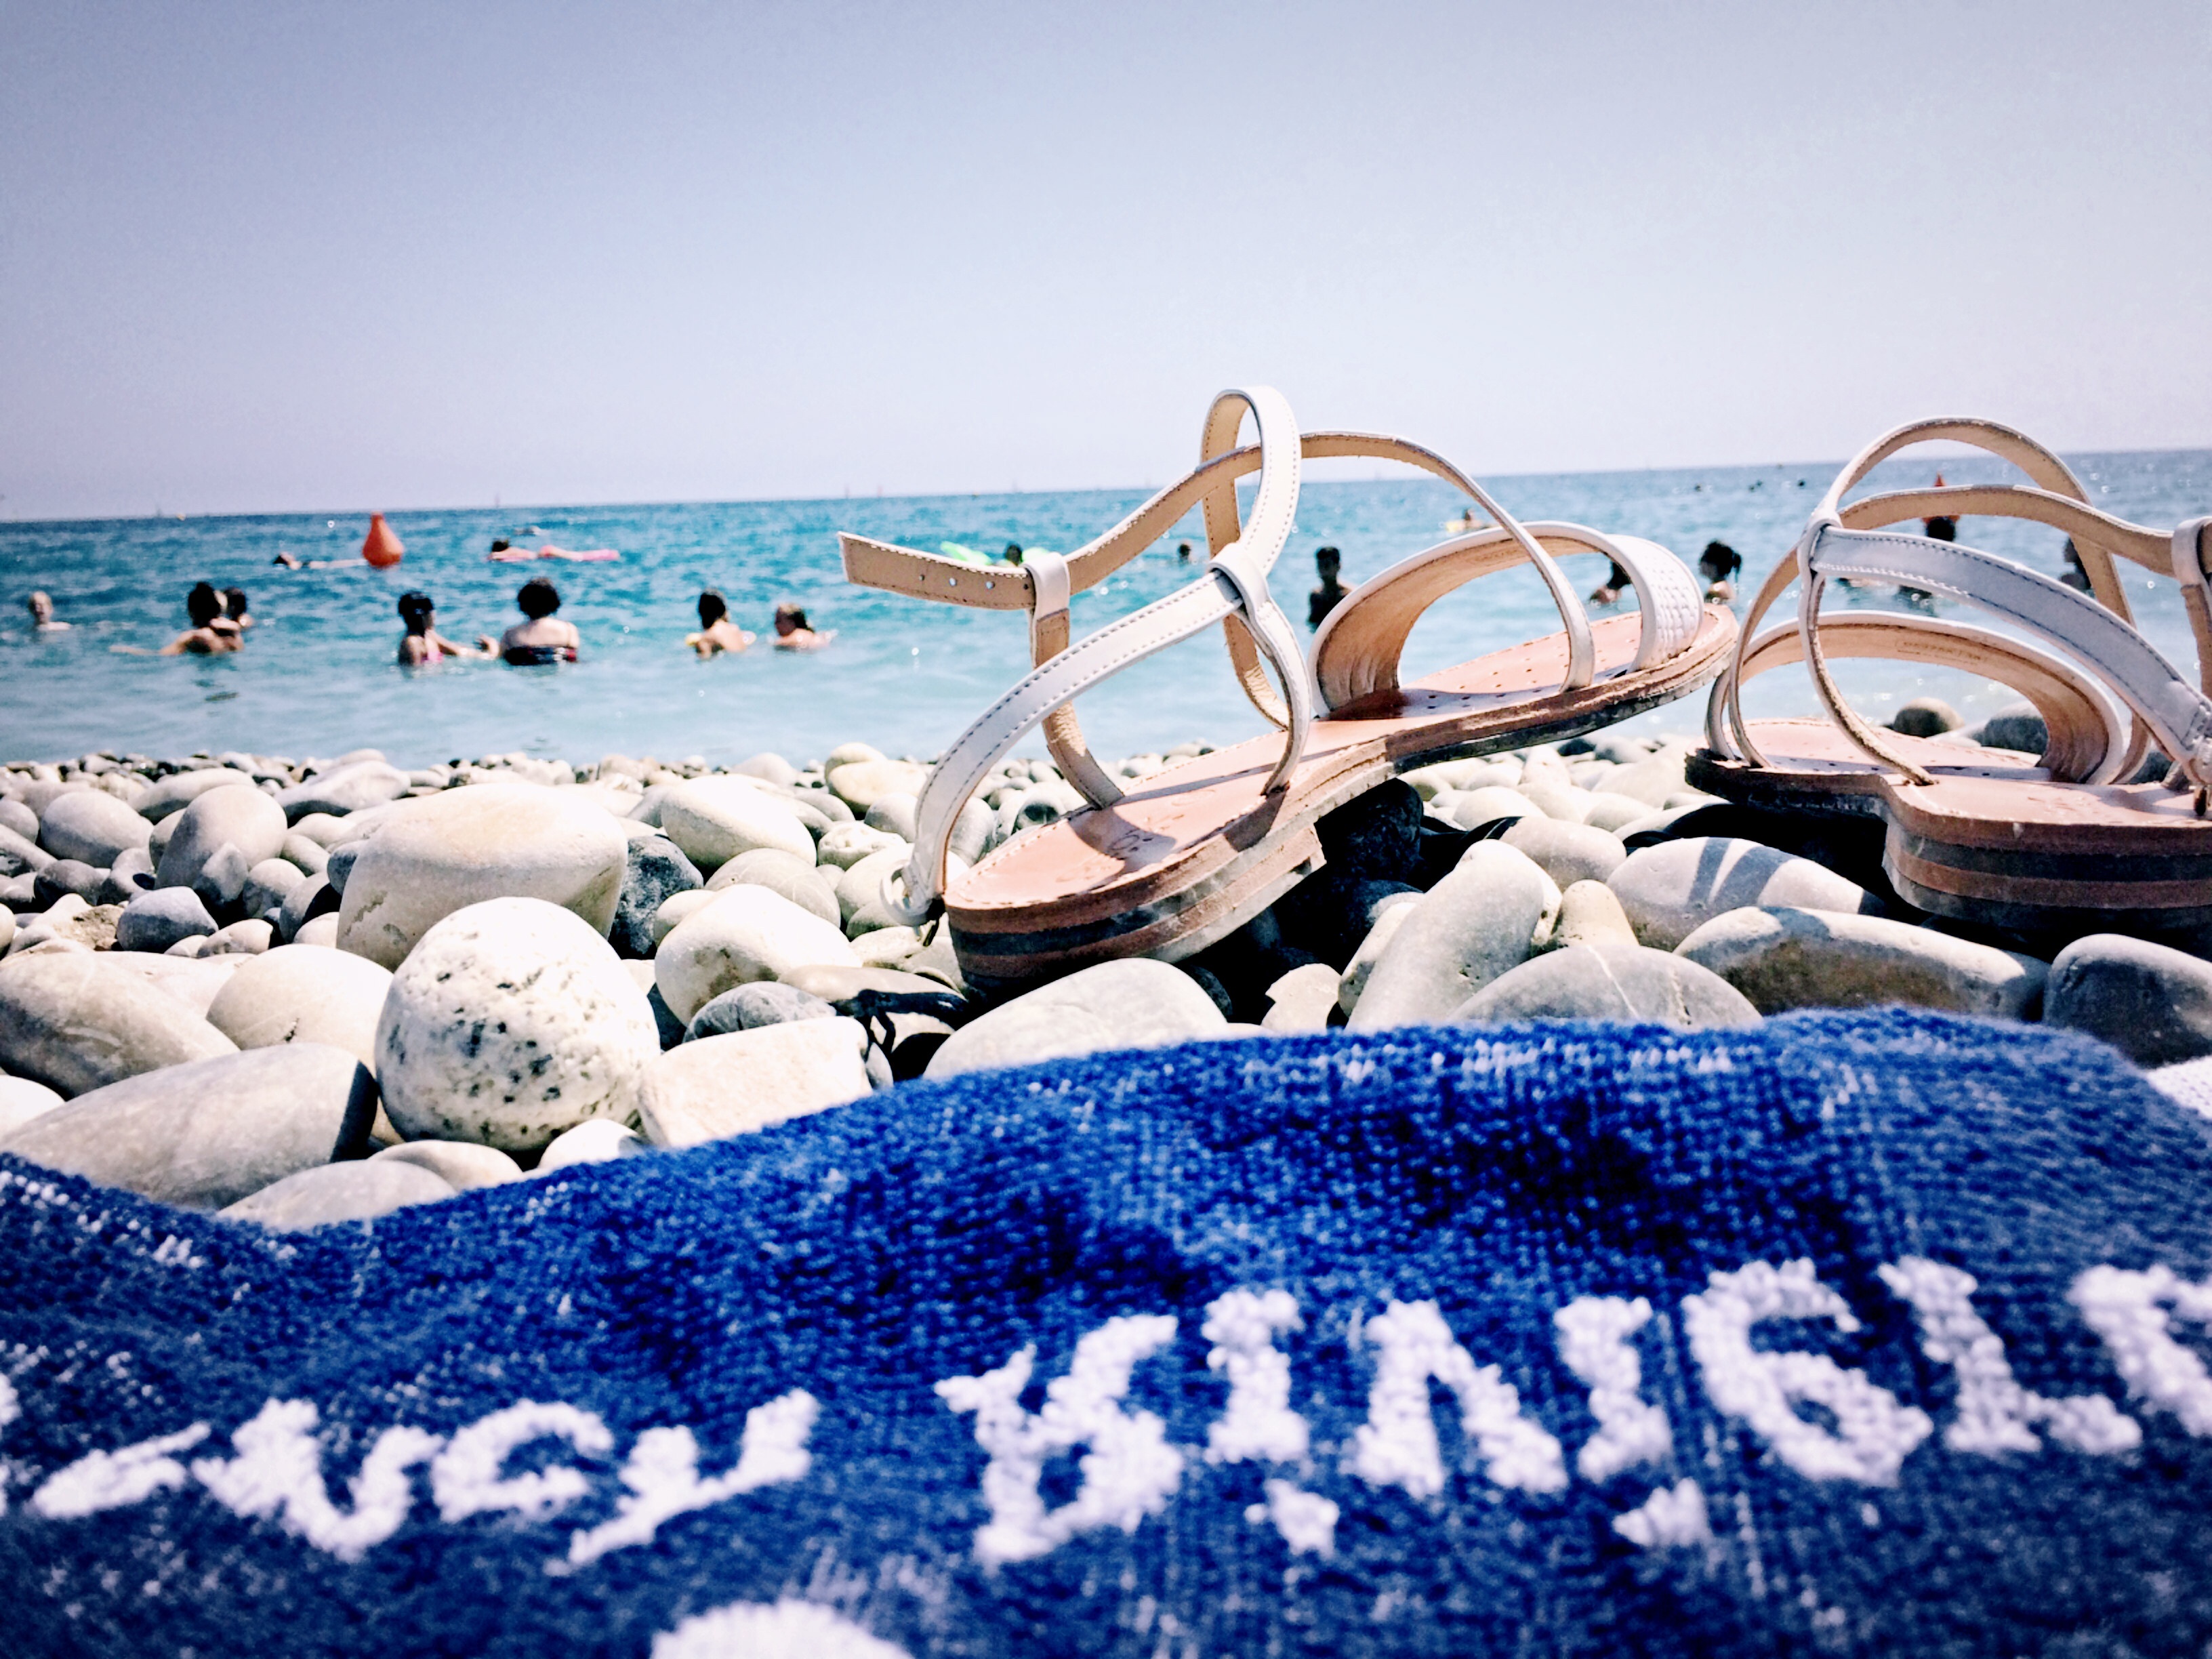
beach, sea, outdoor, sand, ocean, summer, vacation, seaside, leisure, swimming, fun, pebbles, sandals